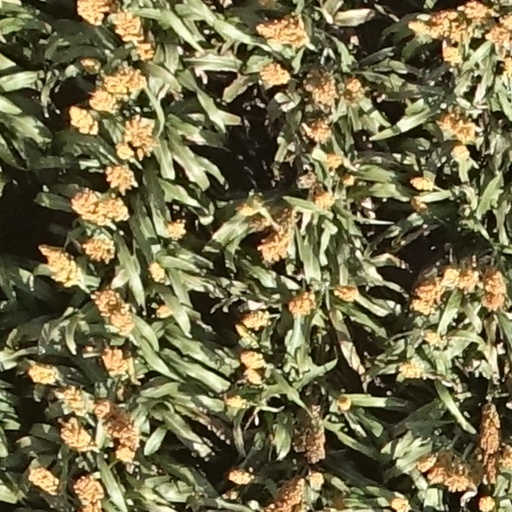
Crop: sorghum